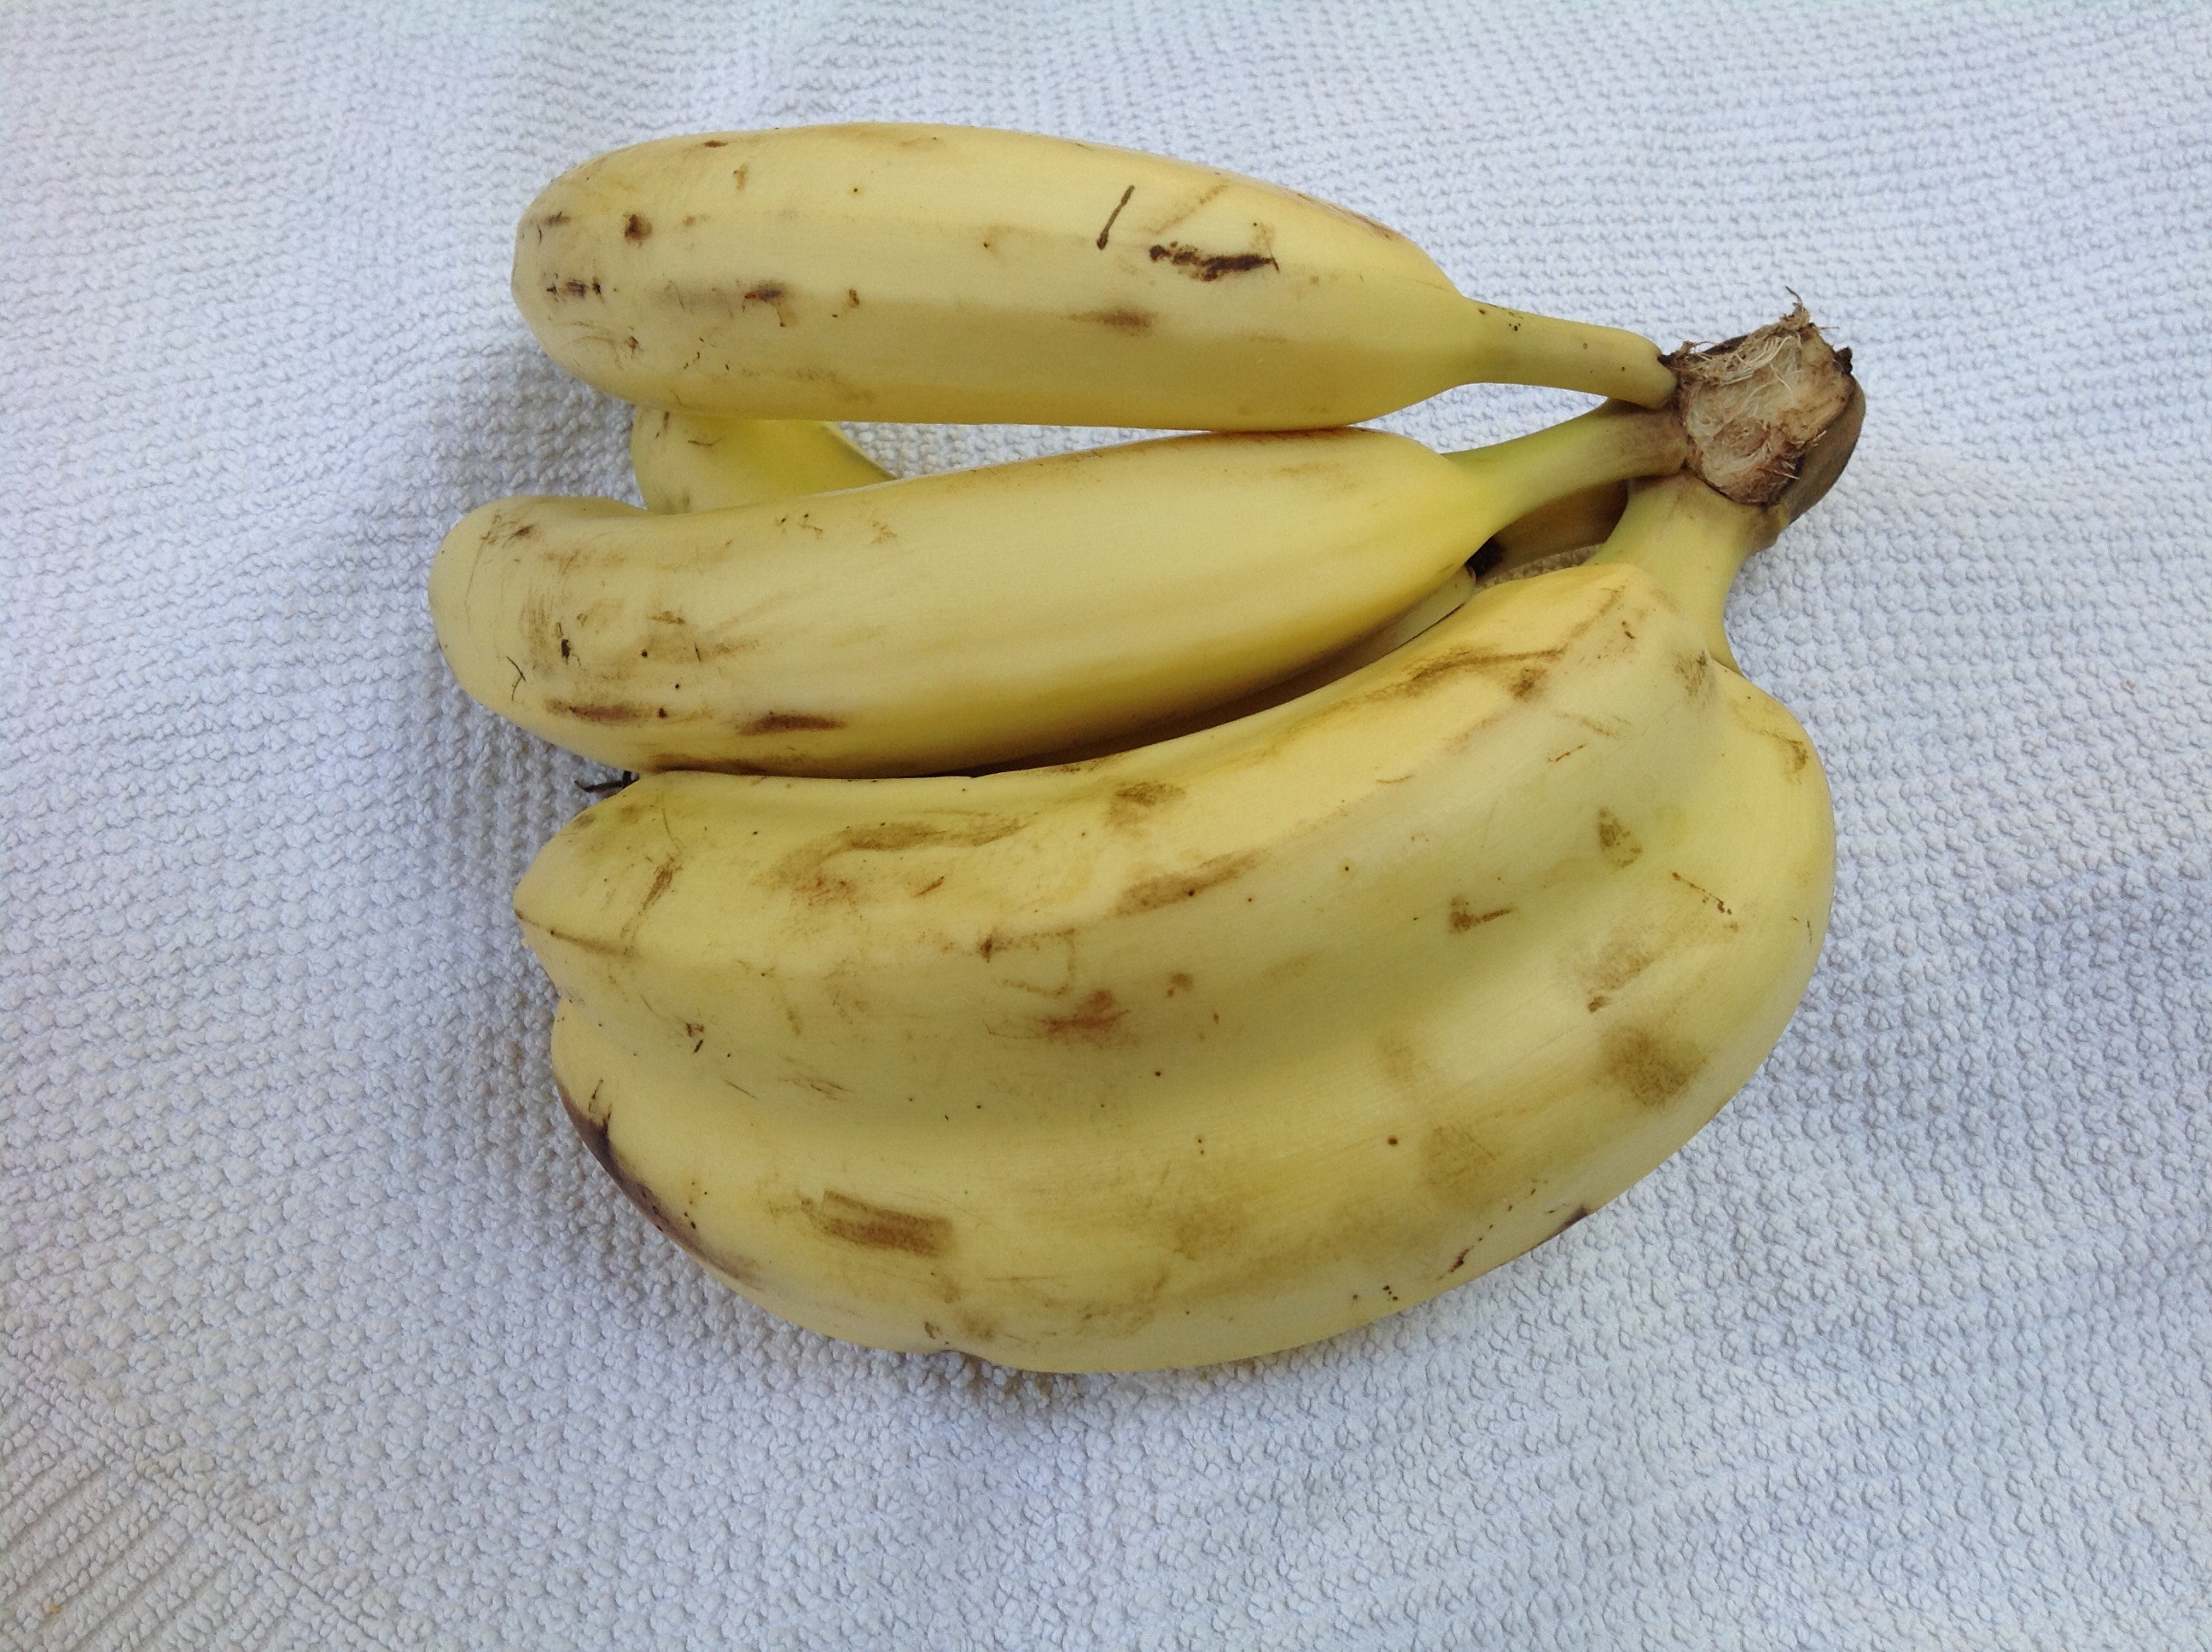
plant, fruit, food, produce, vegetable, banana, twin, flowering plant, land plant, banana family, cooking plantain, twin banana, double banana, siamese twin